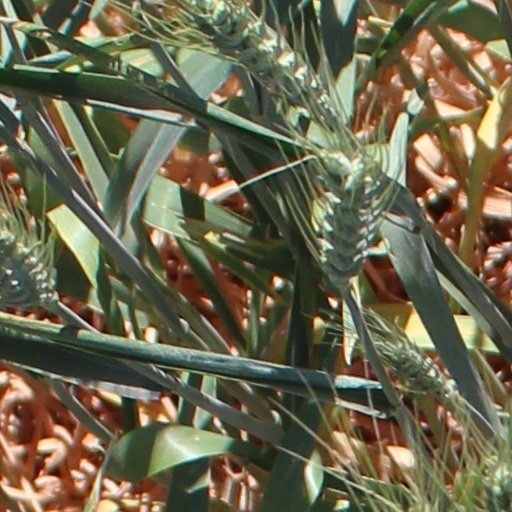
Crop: wheat